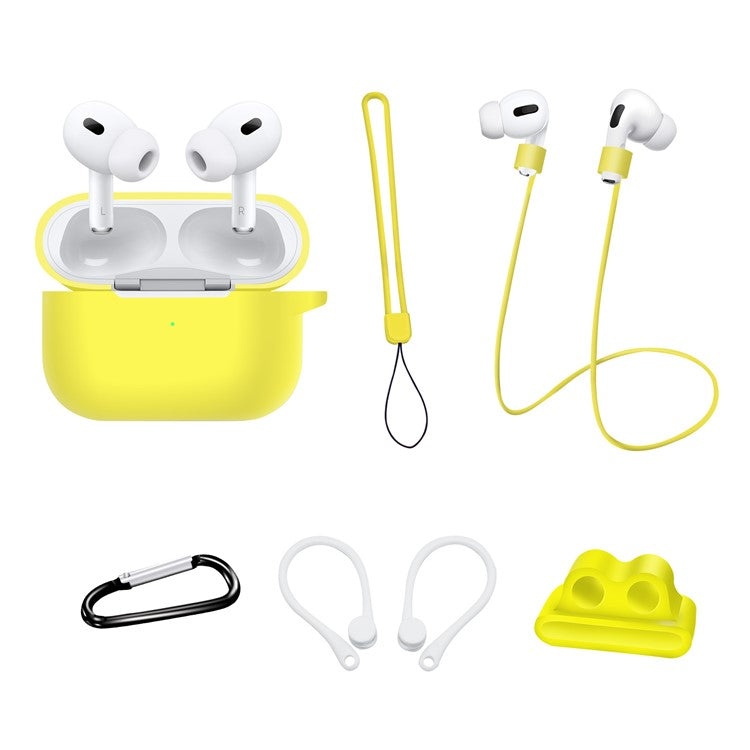
For AirPods Pro 2 Silicone Cover Neck Rope Hanging Buckle Ear Hook 6-in-1 Anti-lost Accessories Kit - Yellow
For AirPods Pro 2 Silicone Cover Neck Rope Hanging Buckle Ear Hook 6-in-1 Anti-lost Accessories Kit - Yellow With an anti-lost neck strap for earphones, you won't take the risk of dropping them anymore The earphone holder makes the earphones can be attached to your watch The earphone protective cover is designed with soft silicone, which is more flexible and stronger Reserved hole for convenient charging, it doesn't affect all the functions you use when it is installed, charge your headset without removing the case Comes with a hand strap, and a hanging buckle for easy carrying, so you can attach your earphone case to your belt, bag, or purse easily
Brand: UNIQKART
Category: Electronics > Audio > Audio Accessories > Headphone & Headset Accessories